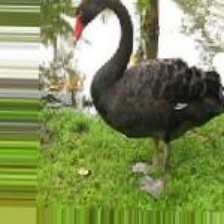
Species: BLACK SWAN
Scientific name: CYGNUS ATRATUS
ImageNet parent category: black_swan